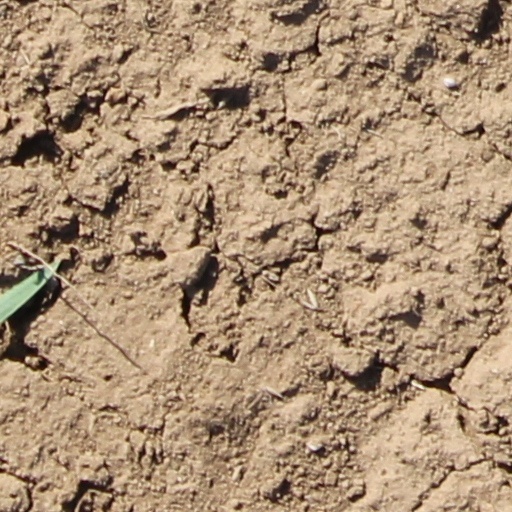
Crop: wheat